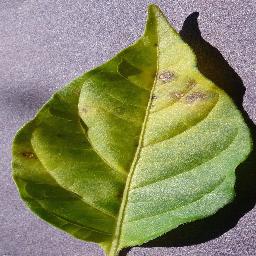
Label: Pepper,_bell___Bacterial_spot